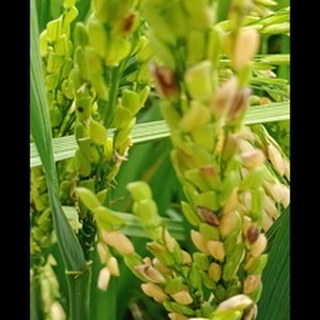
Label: diseased_rice